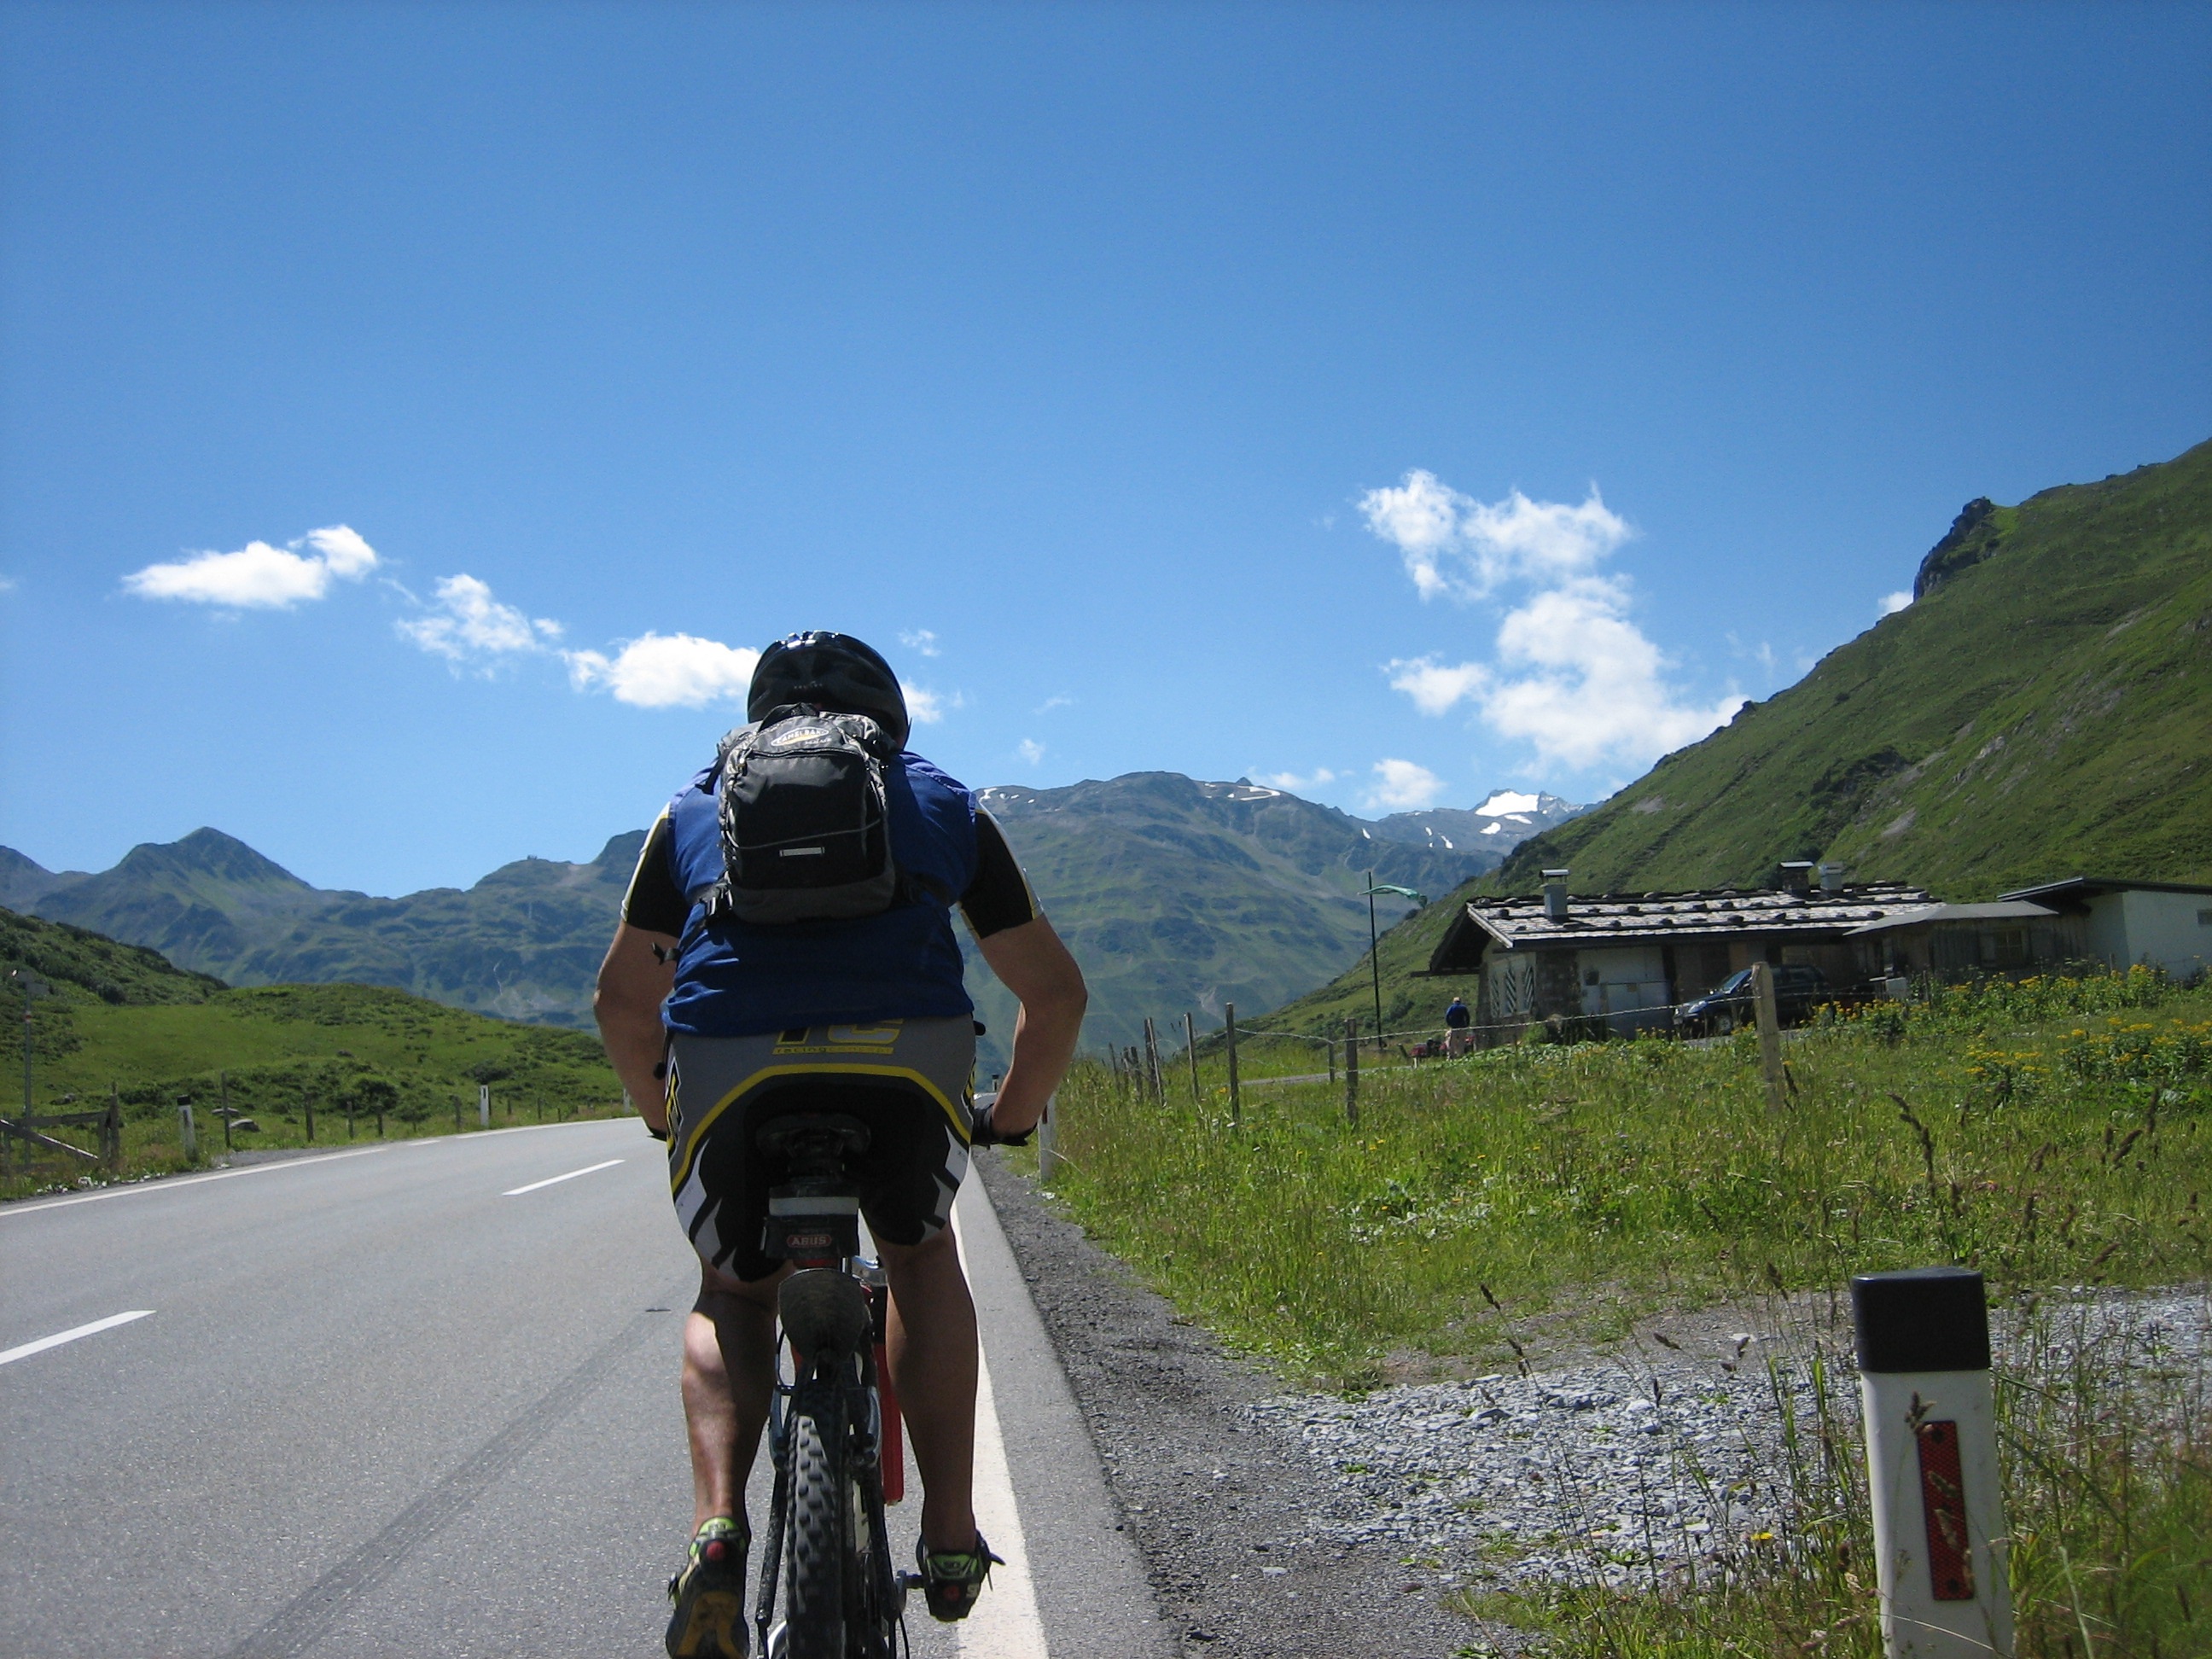
walking, mountain, sport, adventure, bicycle, bike, mountain range, recreation, vehicle, tourism, ridge, mountain bike, cycling, sports, alps, mountain biking, tours, mountain pass, transalp, road cycling, outdoor recreation, mountainous landforms